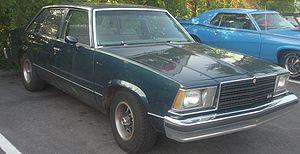
La Chevrolet Malibu est un véhicule de type intermédiaire produit aux États-Unis par General Motors. Le véhicule est vendu aux États-Unis, au Canada, au Mexique et en Israël.